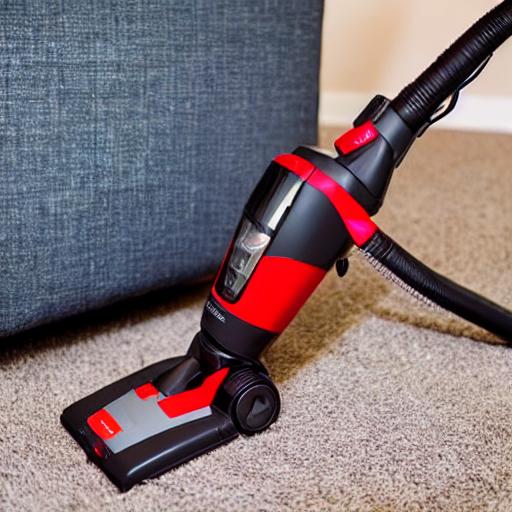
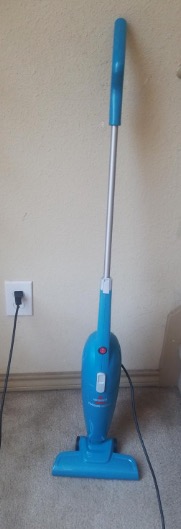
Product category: items_vacuum
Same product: no